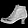
Label: Ankle boot